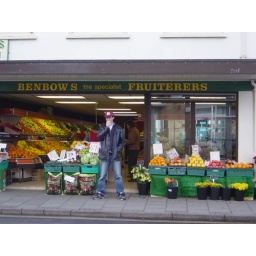
Adam got a banana and an apple from this top fruiterer in Holt.